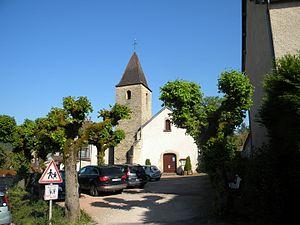
Messanges (Côte-d'Or)
Messanges est une commune française située dans le département de la Côte-d'Or en région Bourgogne-Franche-Comté.